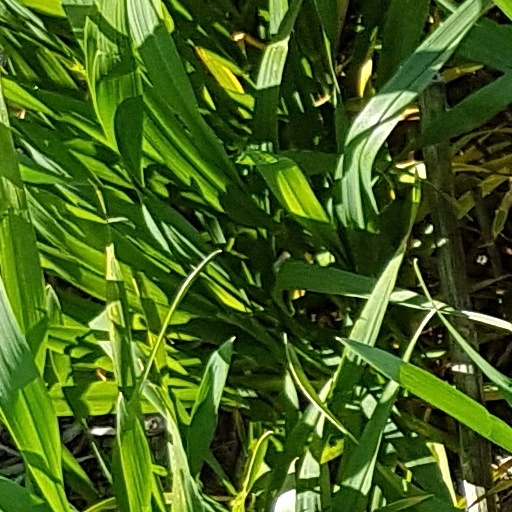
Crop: wheat